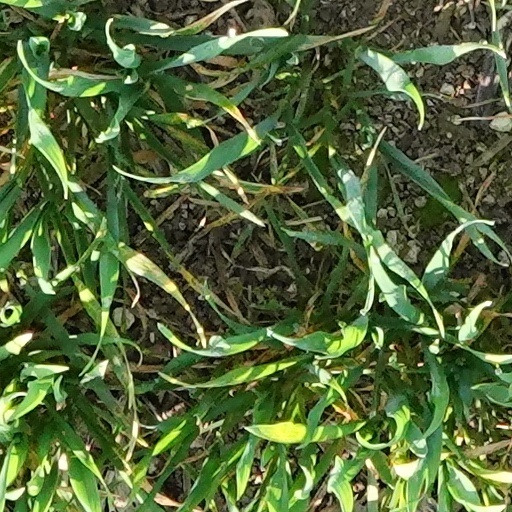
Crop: wheat